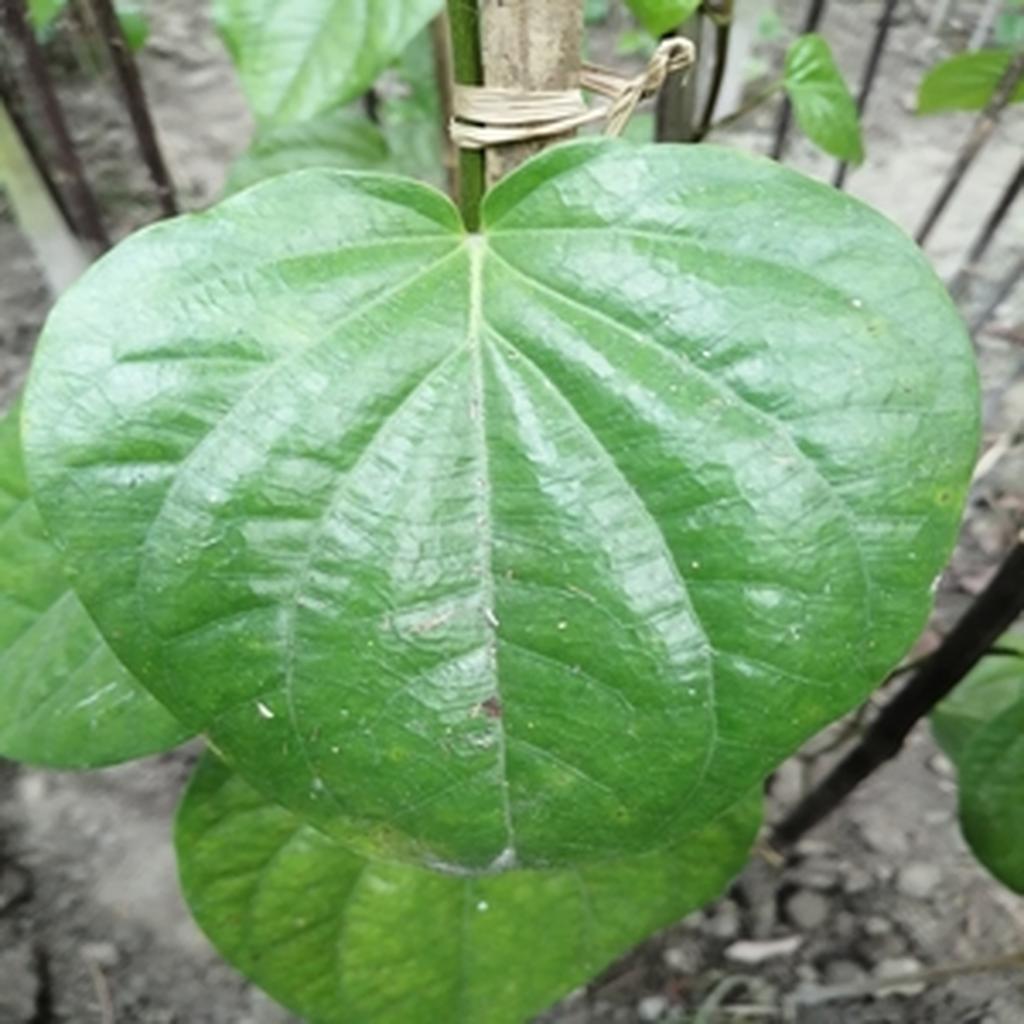
Label: Healthy_Leaf